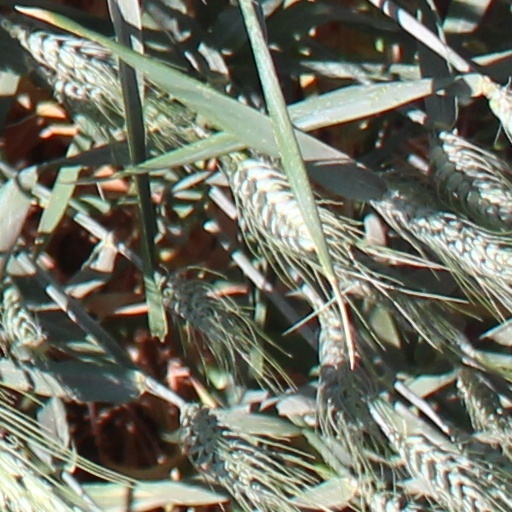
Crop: wheat